European Centre for Parliamentary Research and Documentation

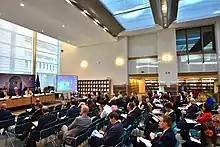
ECPRD seminar "The future of parliamentary research services and libraries in an era of rapid change" in the Reading Room of the European Parliament Library in Brussels, 2018.

Since 1977 the ECPRD has developed into one of the most important platforms of inter-European parliamentary cooperation. Every two years an official report on the activities of the European Conference of Presidents of Parliaments is presented. The publications of the ECPRD are published on the homepage of the centre. The centre's web presence serves as a communication platform for the administrations of the parliaments. If a parliament submits an enquiry to at least four European parliaments, both the enquiry and a template response are sent to the secretariat in Brussels and forwarded to the parliamentary assemblies. In the majority of cases all 27 EU-parliaments, or all participating parliaments, are polled. Even though the working languages of the ECPRD are English, French and German in practice most of the enquiries and responses are conducted in English.